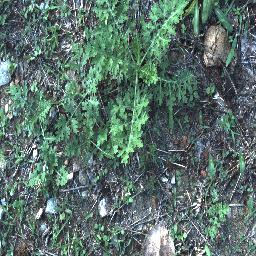
Label: parthenium